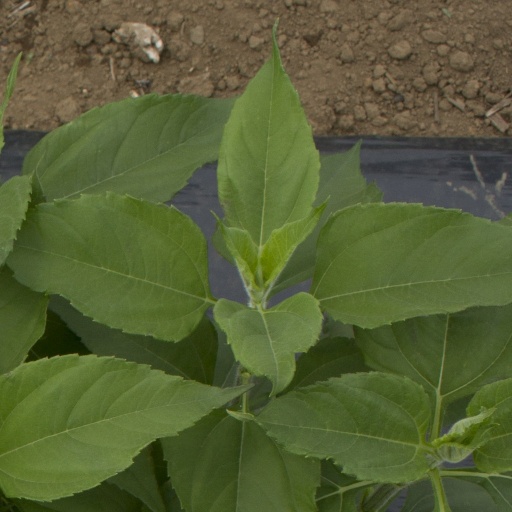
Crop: Jerusalem artichoke